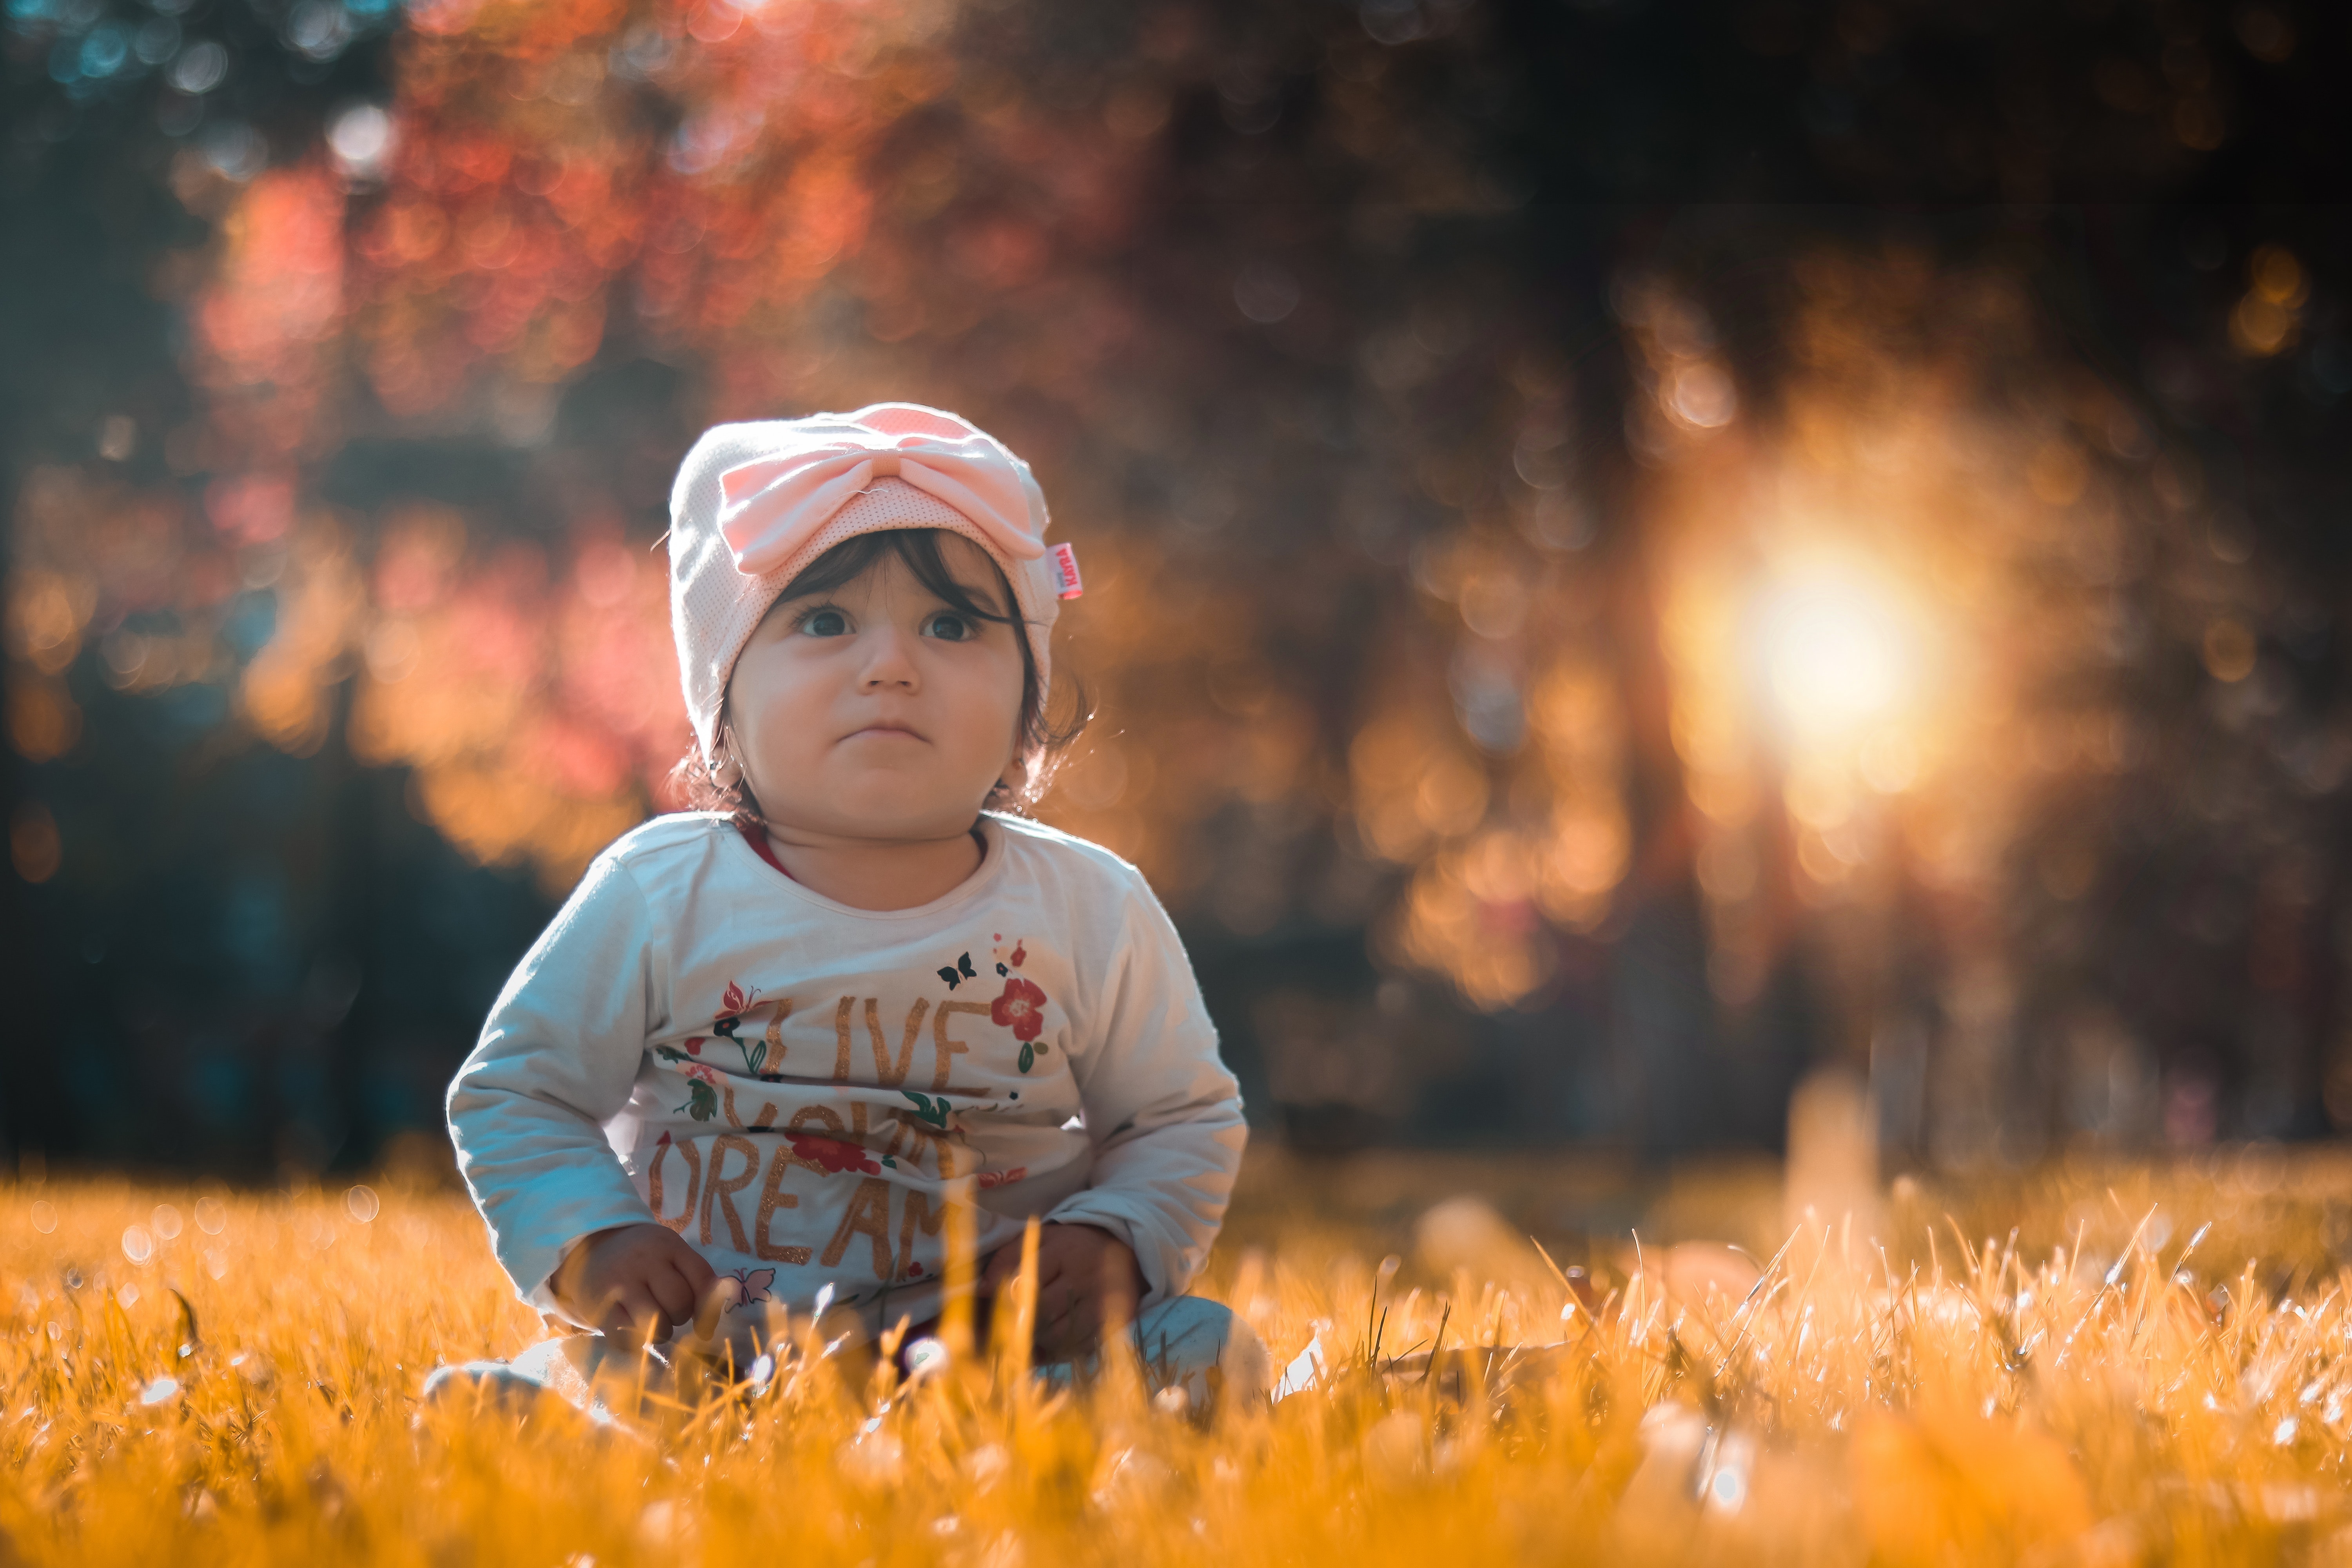
People in nature, child, photograph, sky, grass, yellow, light, happy, sunlight, toddler, leaf, smile, autumn, photography, fun, portrait, tree, portrait photography, plant, meadow, backlighting, flash photography, play